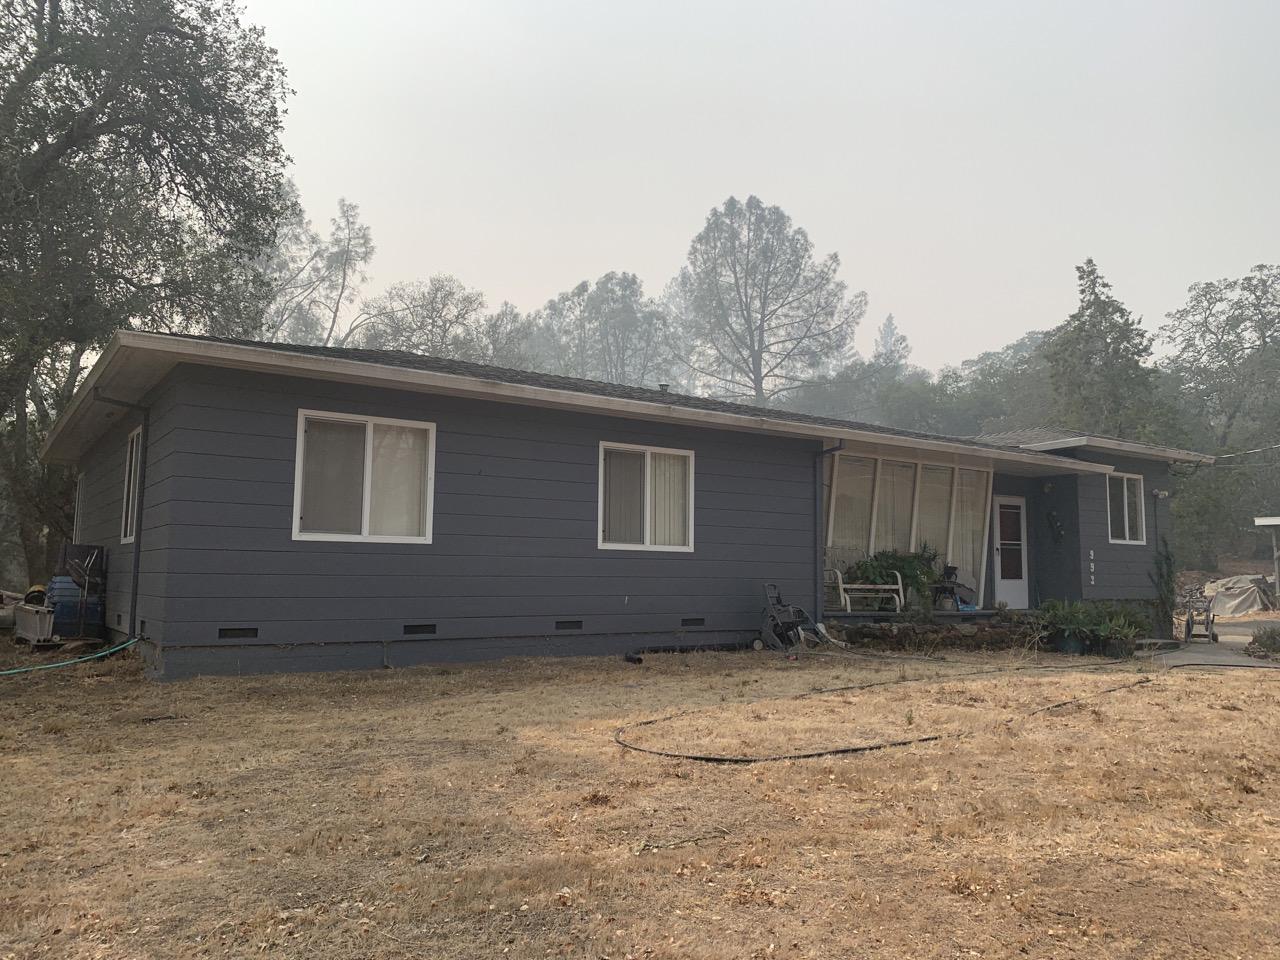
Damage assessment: no_damage